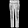
Label: Trouser